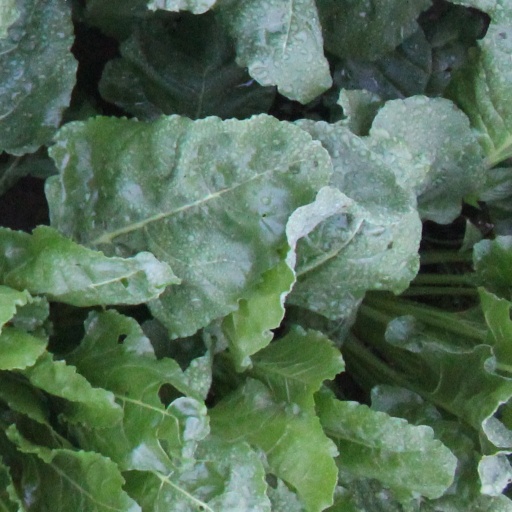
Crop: sugar beet